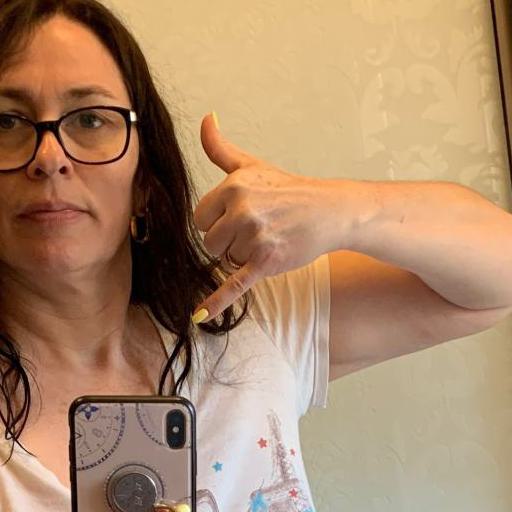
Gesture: call